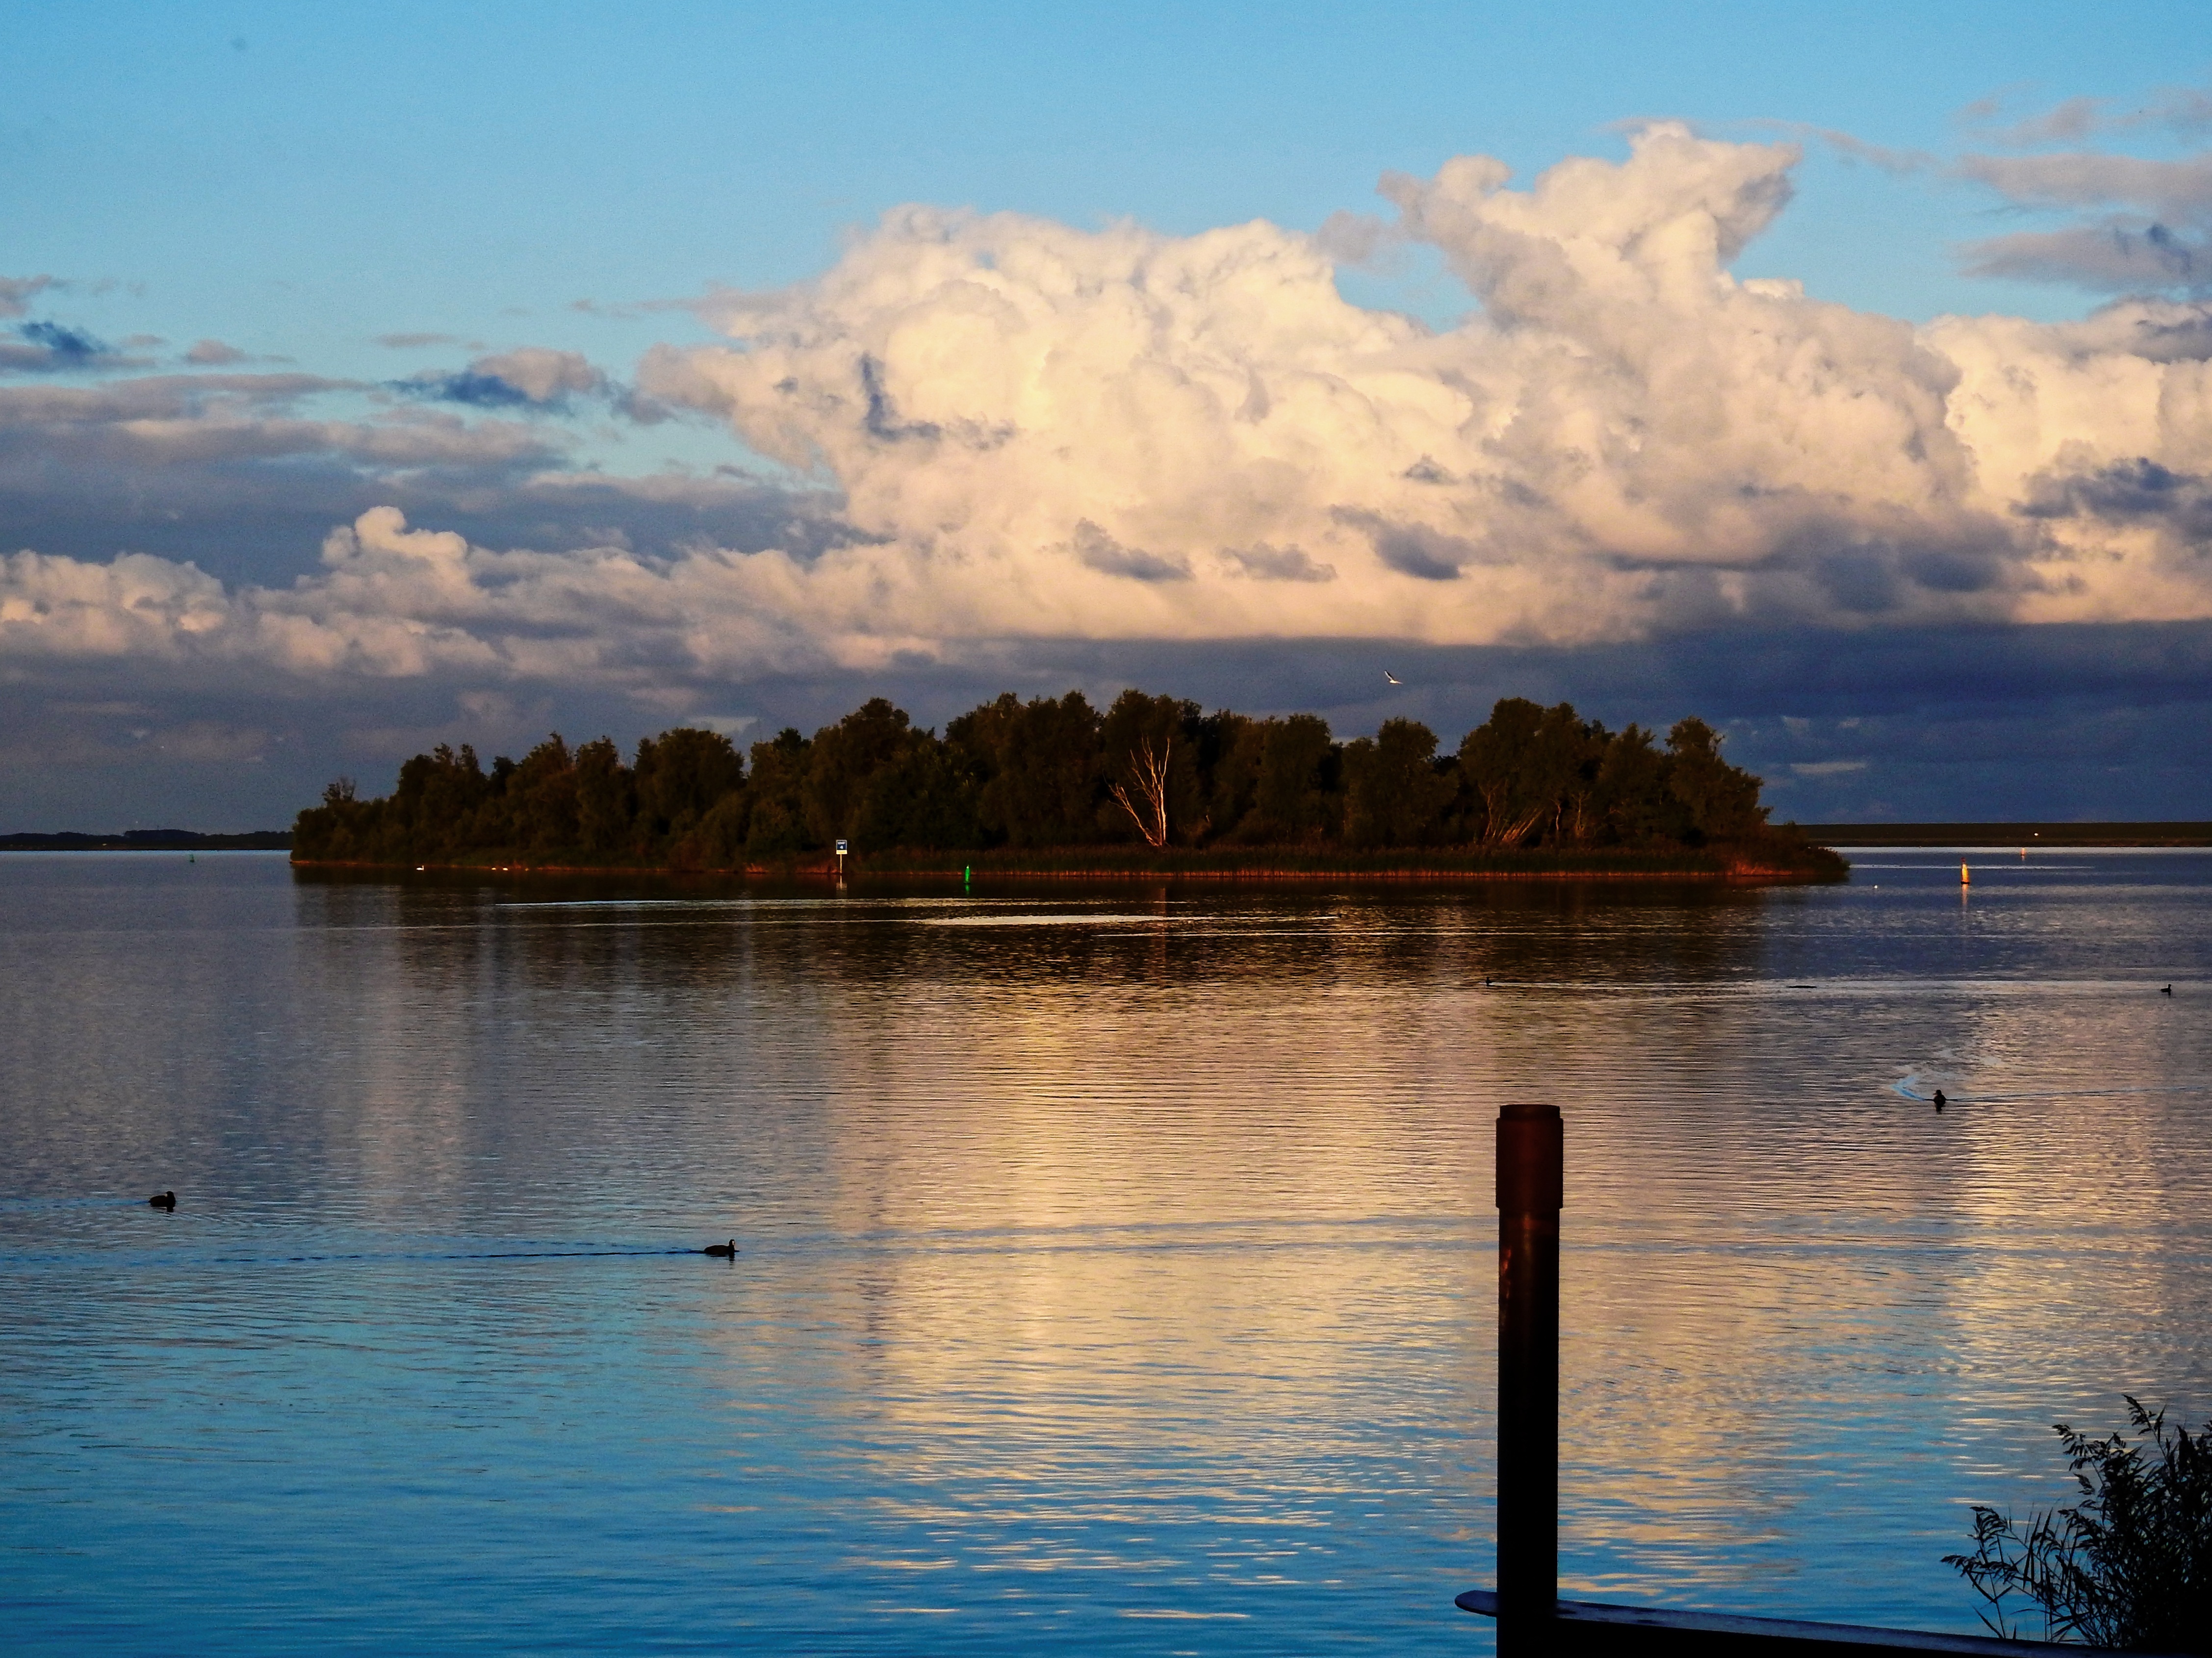
beach, landscape, sea, coast, water, ocean, horizon, cloud, sky, sunrise, sunset, morning, shore, wave, lake, dawn, dusk, evening, reflection, lagoon, bay, island, body of water, clouds, loch, north sea, cape, blue hour